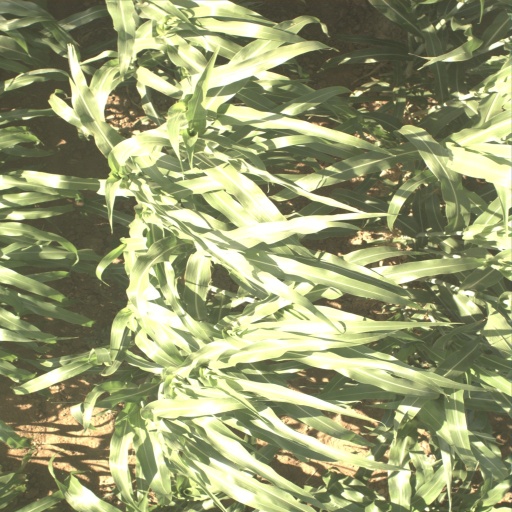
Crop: sorghum